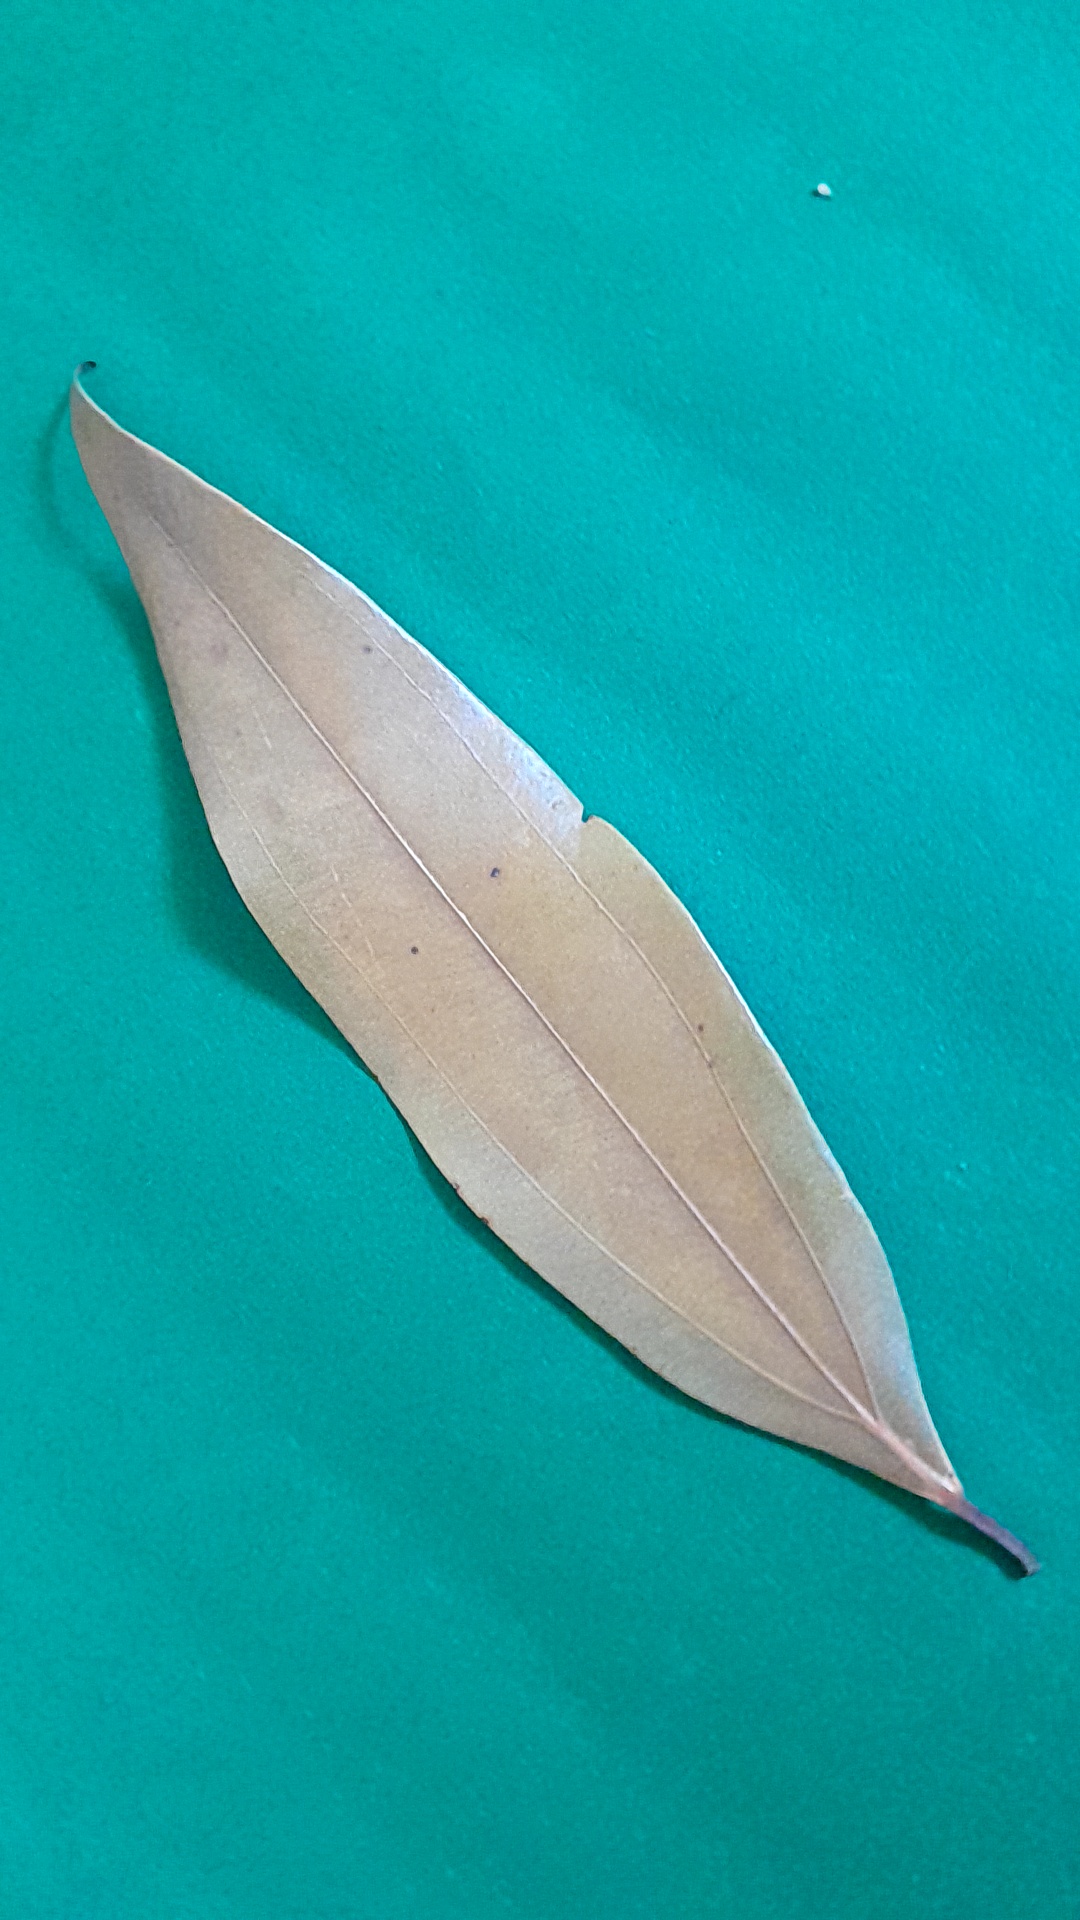
Label: Dry Leaf